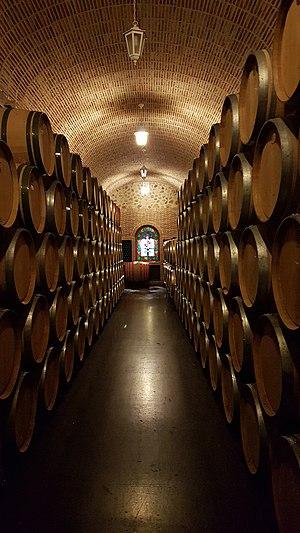
Quintana del Pidio est une commune d’Espagne, dans la province de Burgos, communauté autonome de Castille-et-León. Cette localité est également vinicole, et fait partie de l’AOC Ribera del Duero.